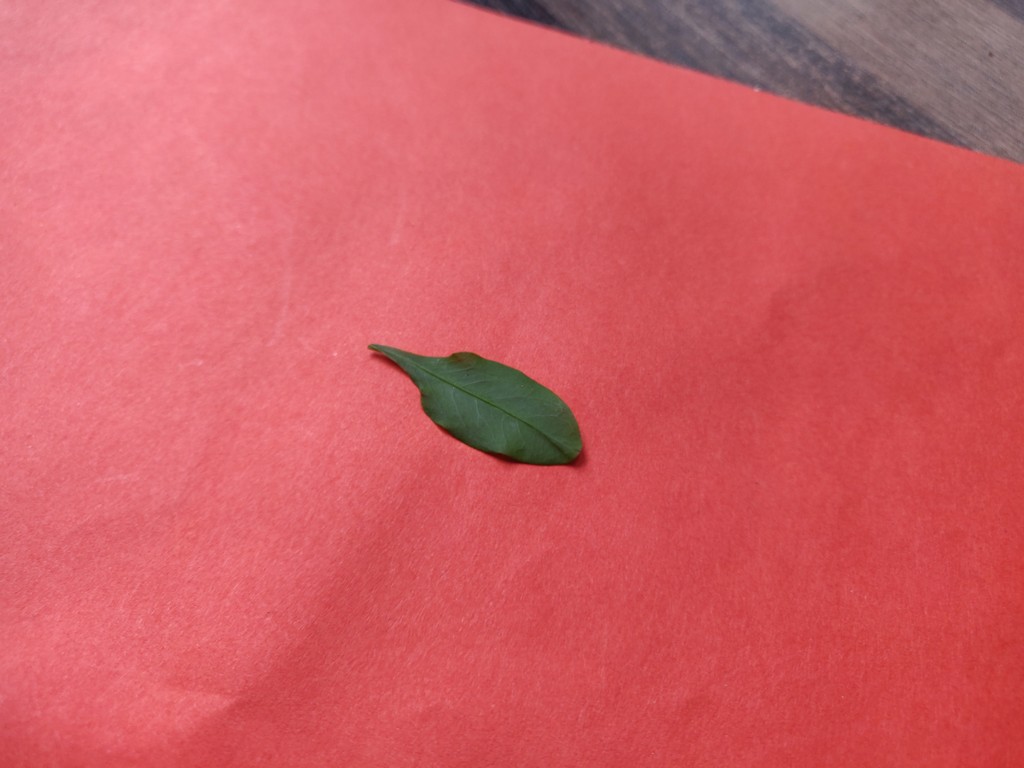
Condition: Healthy
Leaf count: single
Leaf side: front